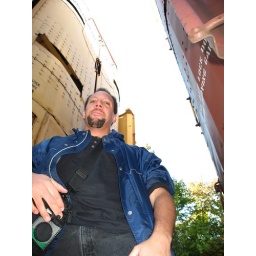
Unsuccessful in getting one of the car doors open, Bill dismounted the from cars, a little disappointed